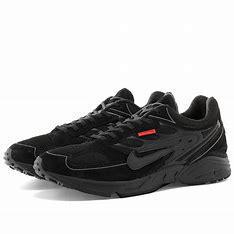
Brand: Nike
Model: Air Ghost Racer